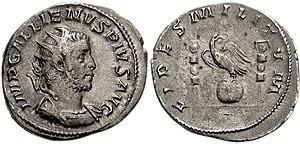
Le trésor de Tourouvre appelé aussi trésor double de Tourouvre est un trésor monétaire découvert en 2010 sur le territoire de la commune de Tourouvre. Il est conservé au Musée de Normandie.